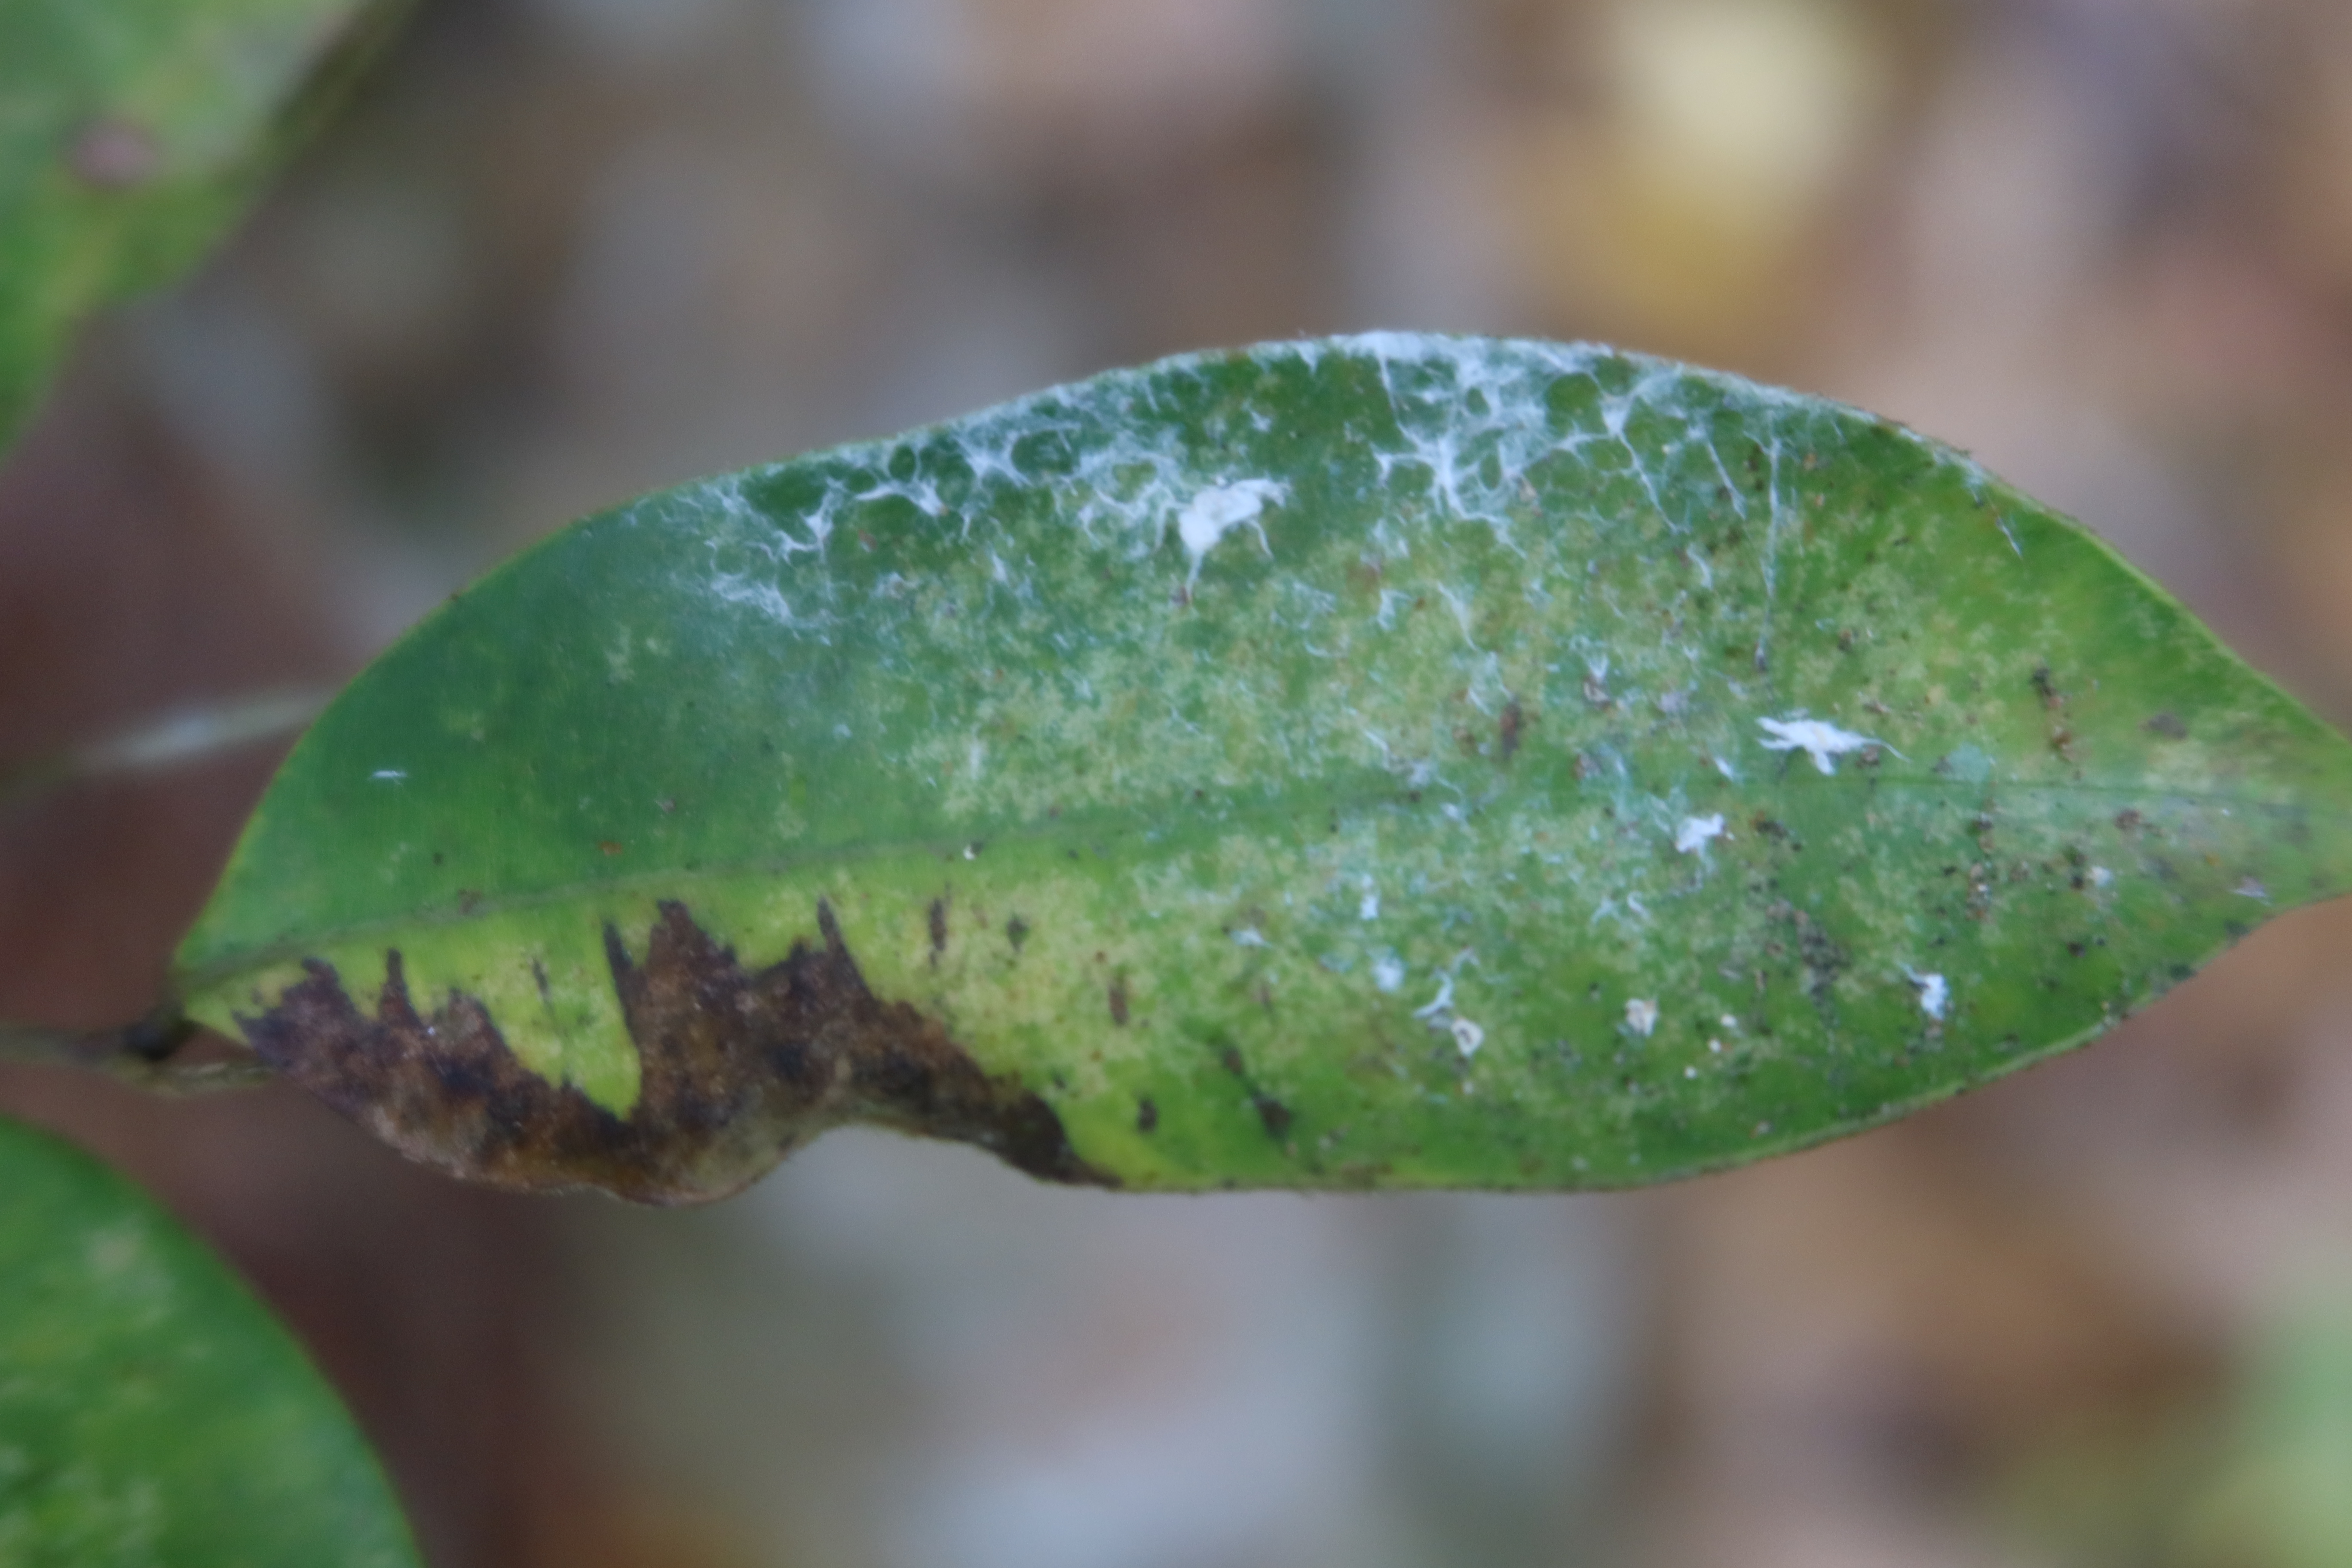
Label: Black spots